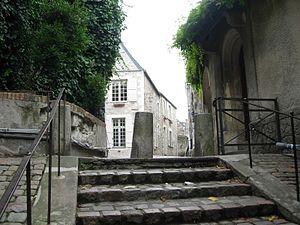
Angers est composée de 10 quartiers administratifs regroupant eux-mêmes plusieurs véritables quartiers tels qu'identifiés par les habitants, eux-mêmes au nombre d'une trentaine. La plupart font référence à la rue ou la place autour de laquelle ils se sont formés ou de lieux-dits. L'île Saint-Aubin bien que non habitée fait également partie d'une division territoriale de la commune.
Ces dames aux chapeaux verts est un film français réalisé par André Berthomieu, sorti en 1929, d'après le roman éponyme de Germaine Acremant.
Un certain nombre d'œuvres cinématographiques et télévisuelles ont été tournés dans le département de Maine-et-Loire.